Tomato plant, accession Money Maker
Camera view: vertical (180 deg); turntable rotation: 30 degrees
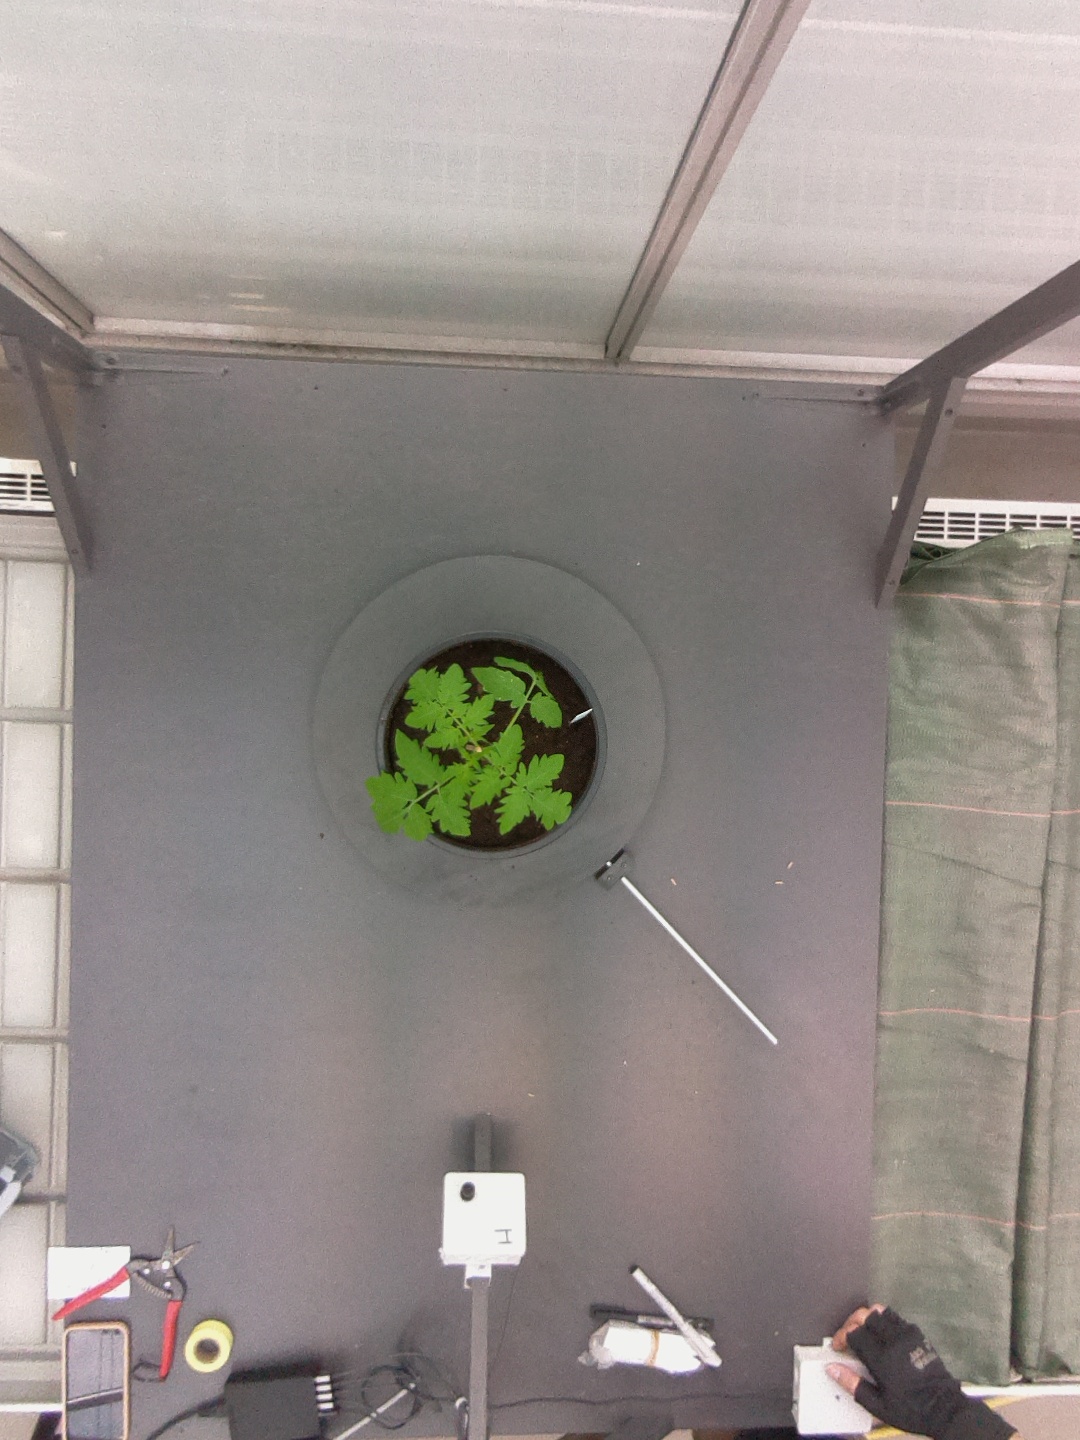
BBCH growth stage 13: 6 of true leaves visible